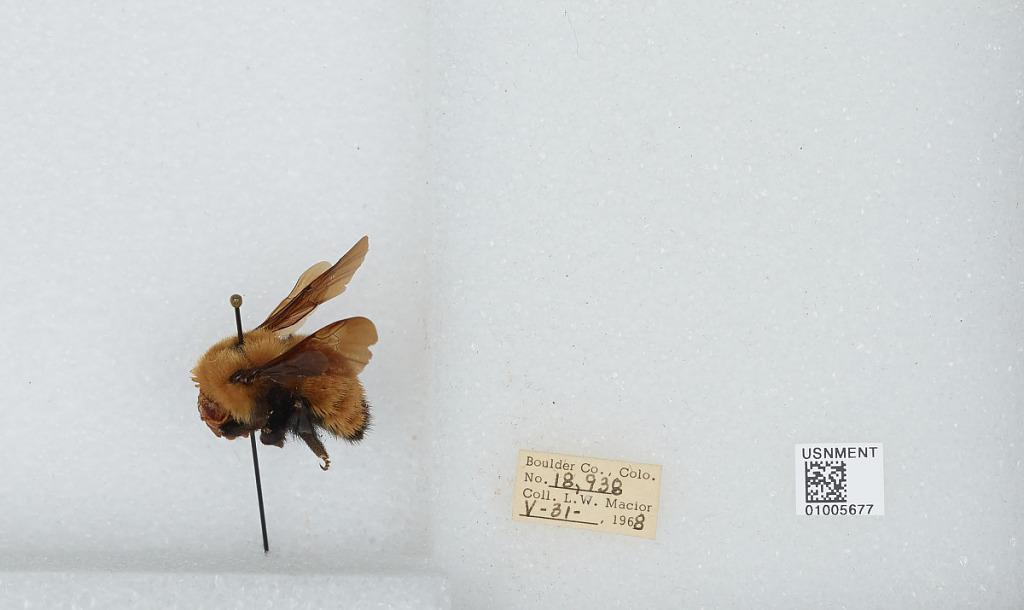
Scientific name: Bombus (Fervidobombus) fervidus fervidus (Fabricius)
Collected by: L. Macior
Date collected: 1968-5-31
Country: United States
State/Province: Colorado
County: Boulder
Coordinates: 40.09, -105.36